Nathan Hauritz

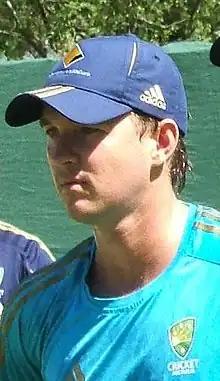

Nathan Michael Hauritz (born 18 October 1981) is a former Australian cricketer who has represented Australia in Tests, One-dayers and Twenty20 Internationals. He is mainly noted for his off spin bowling. He was a part of the Australian squad which won the 2003 Cricket World Cup and the 2009 ICC Champions Trophy.